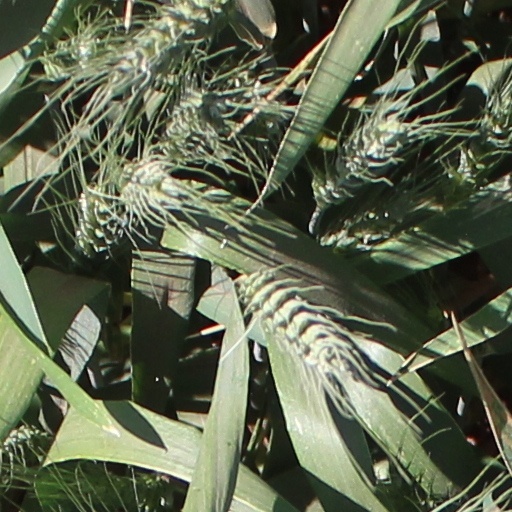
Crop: wheat